Italian Renaissance sculpture

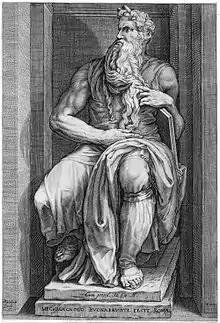
Reproductive engraving by Jacob Matham, of "Moses", by Michelangelo, 1593

Sculpted portraits had been mostly confined to grave monuments, but during the period they emerged in a wide range of sizes and materials. The Italians became very aware of the Roman attitude that having a public statue of oneself was almost the highest mark of status and reputation, and such statues, preferably mounted on a column, appear frequently in paintings of ideal cities, much more frequently than they ever did in reality. Standing portrait statues of contemporary individuals remained very rare in Italy until the end of the period (one exception is "John of Austria" in Messina, 1572), but Leone Leoni and his son Pompeo, court artists to the Spanish Habsburgs, made several in bronze for them.